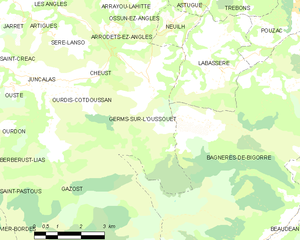
Germs-sur-l'Oussouet est une commune française située dans le département des Hautes-Pyrénées, en région Occitanie.